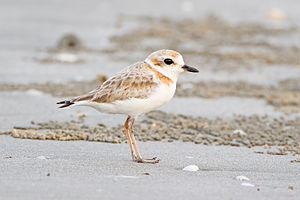
Le Pluvier de Péron est une espèce d'oiseaux de la famille des Charadriidae.